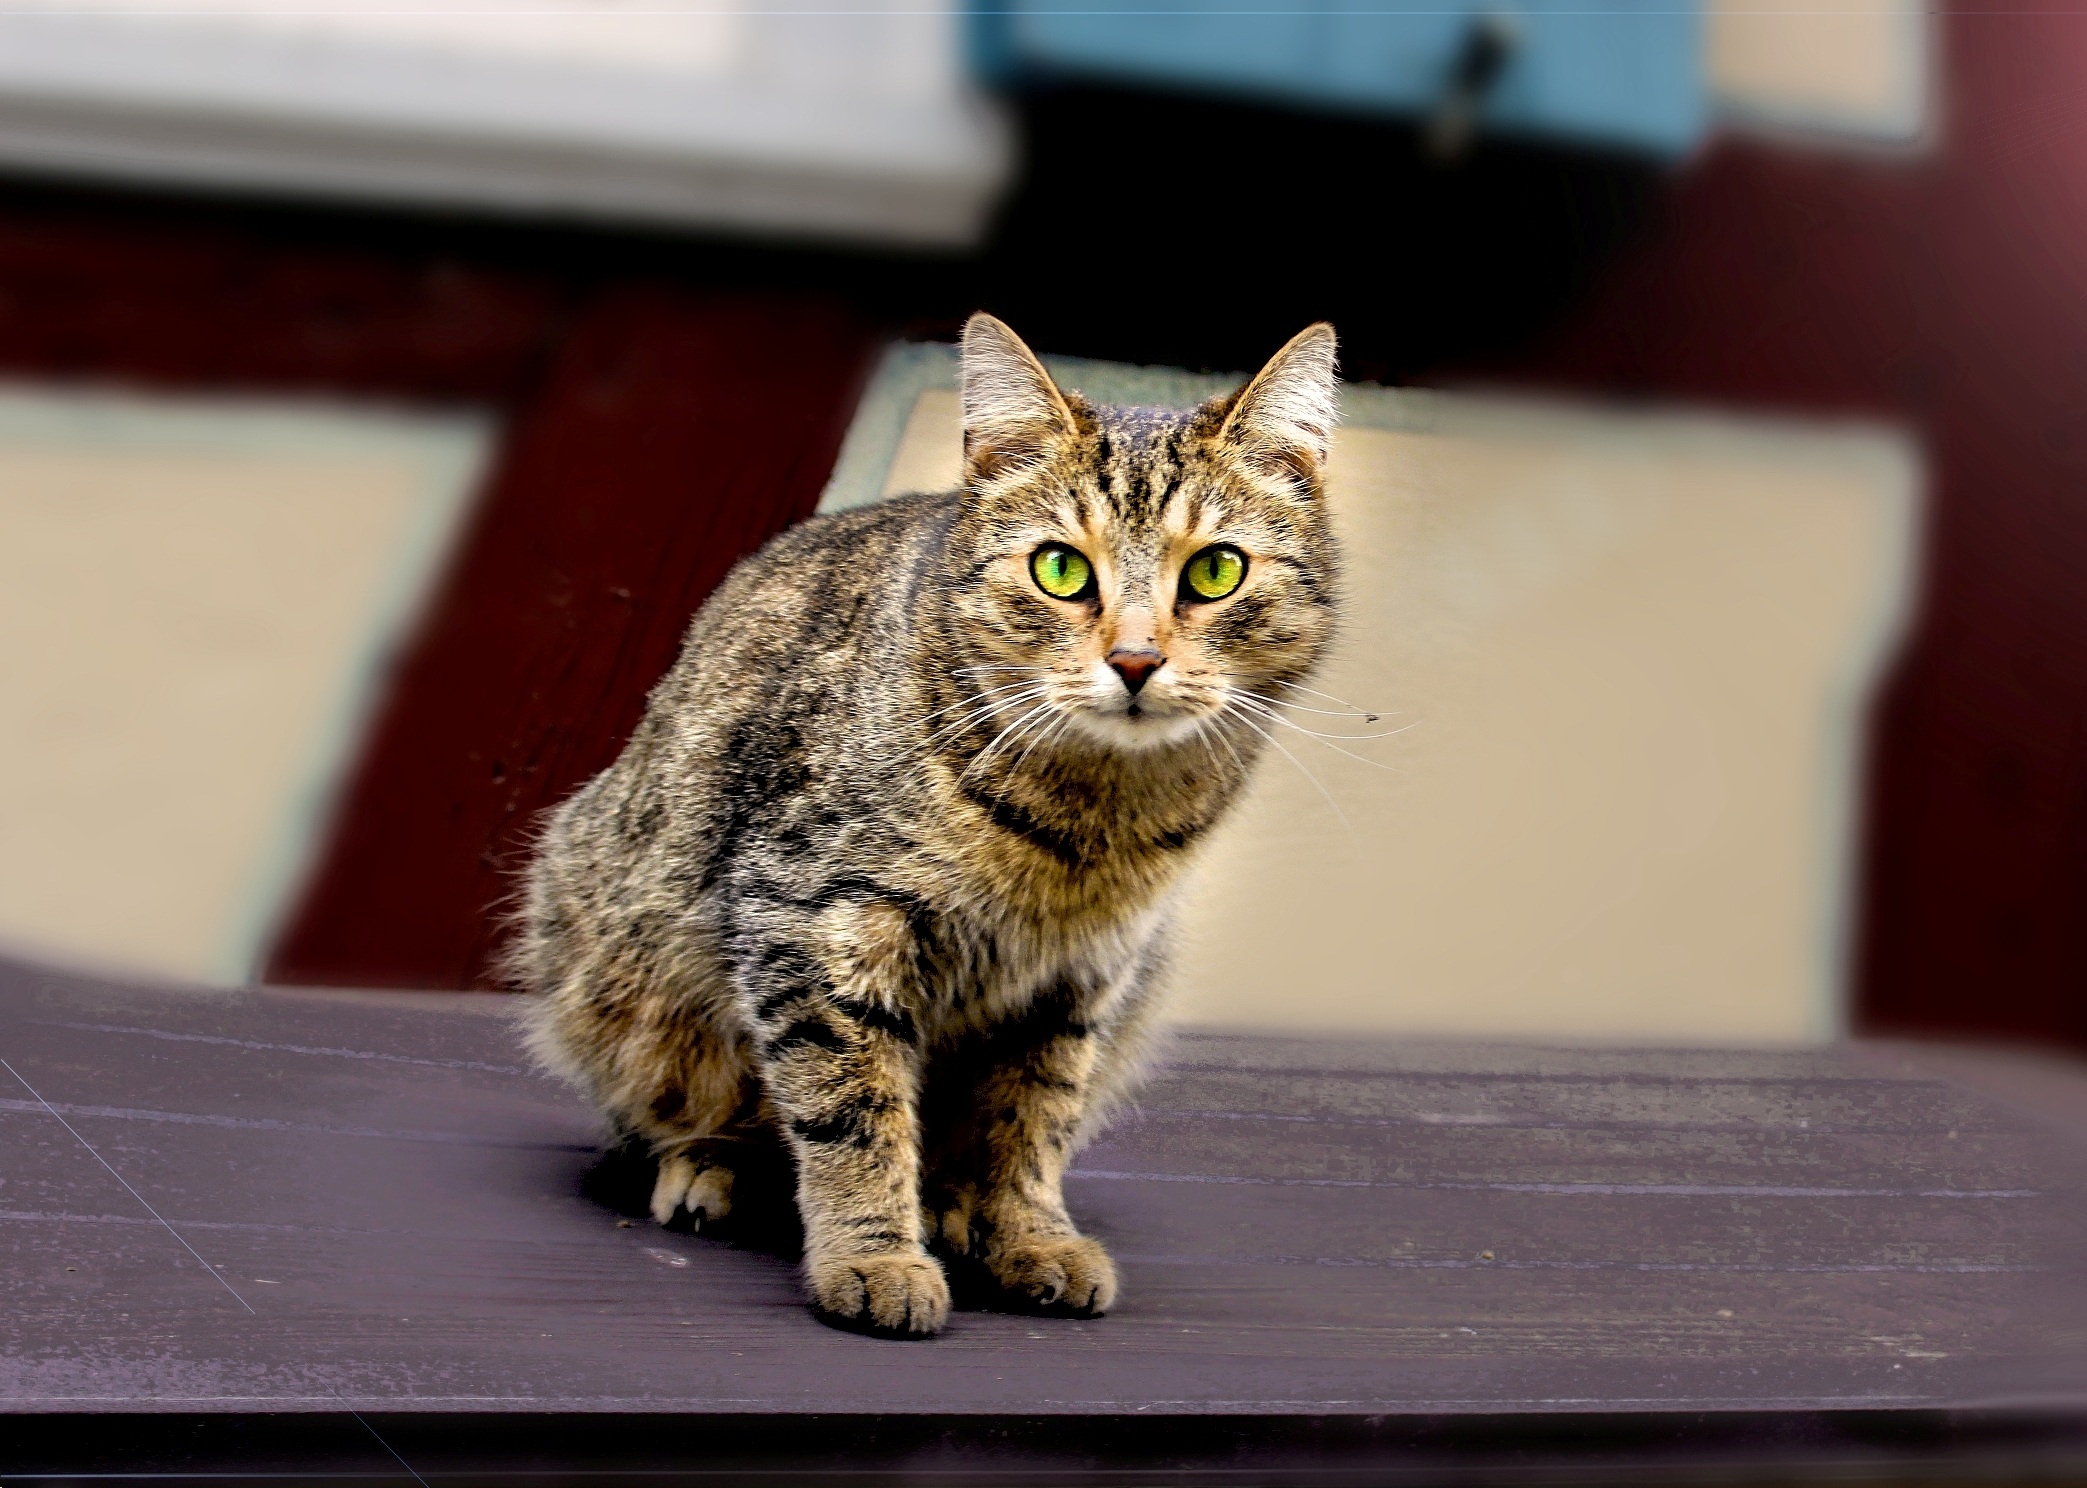
nature, cute, pet, kitten, cat, mammal, fauna, eyes, whiskers, vertebrate, domestic cat, charming, tabby cat, bengal, european shorthair, small to medium sized cats, cat like mammal, domestic short haired cat, pixie bob, american shorthair